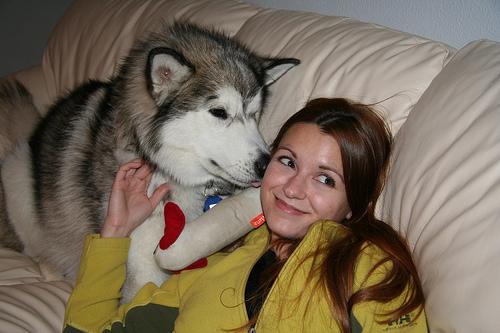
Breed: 1324-n000004-malamute